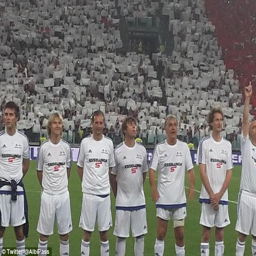
person lines up with his team - mates for the national anthem as fans raised a display